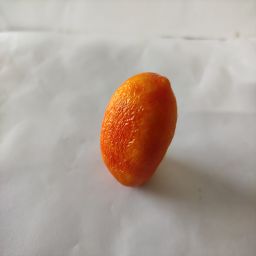
Crop: Tomato
Quality: Old